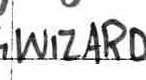
Label: Wizards